Cinema of Germany

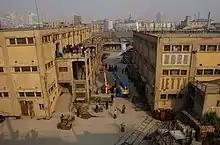
"John Rabe" (2009), directed by Florian Gallenberger, filming on location in Shanghai harbour

In total, DEFA produced some 900 feature films during its existence as well as around 800 animated films and over 3000 documentaries and short films. In 1946 DEFA produced "The Murderers are Among Us", which was the first German film released after World War II and created the groundwork for the so-called Trümmerfilme, or rubble films, which were filmed amidst the rubble of structures bombed during World War II. Early on, production of East German film was limited due to strict controls imposed by the authorities which restricted the subject-matter of films to topics that directly contributed to the Communist project of the state. Excluding newsreels and educational films, only 50 films were produced between 1948 and 1953. However, in later years numerous films were produced on a variety of themes. DEFA had particular strengths in children's films, notably fairy tale adaptations such as "Drei Haselnüsse für Aschenbrödel (Three Hazelnuts for Cinderella)" (1973), but it also attempted other genre works: science-fiction, for example "Der schweigende Stern (The Silent Star)" (1960), an adaptation of a Stanisław Lem novel, or "red westerns" such as "The Sons of the Great Mother Bear" (1966) in which, in contrast to the typical American western, the heroes tended to be Native Americans. Many of these genre films were co-productions with other Warsaw Pact countries.